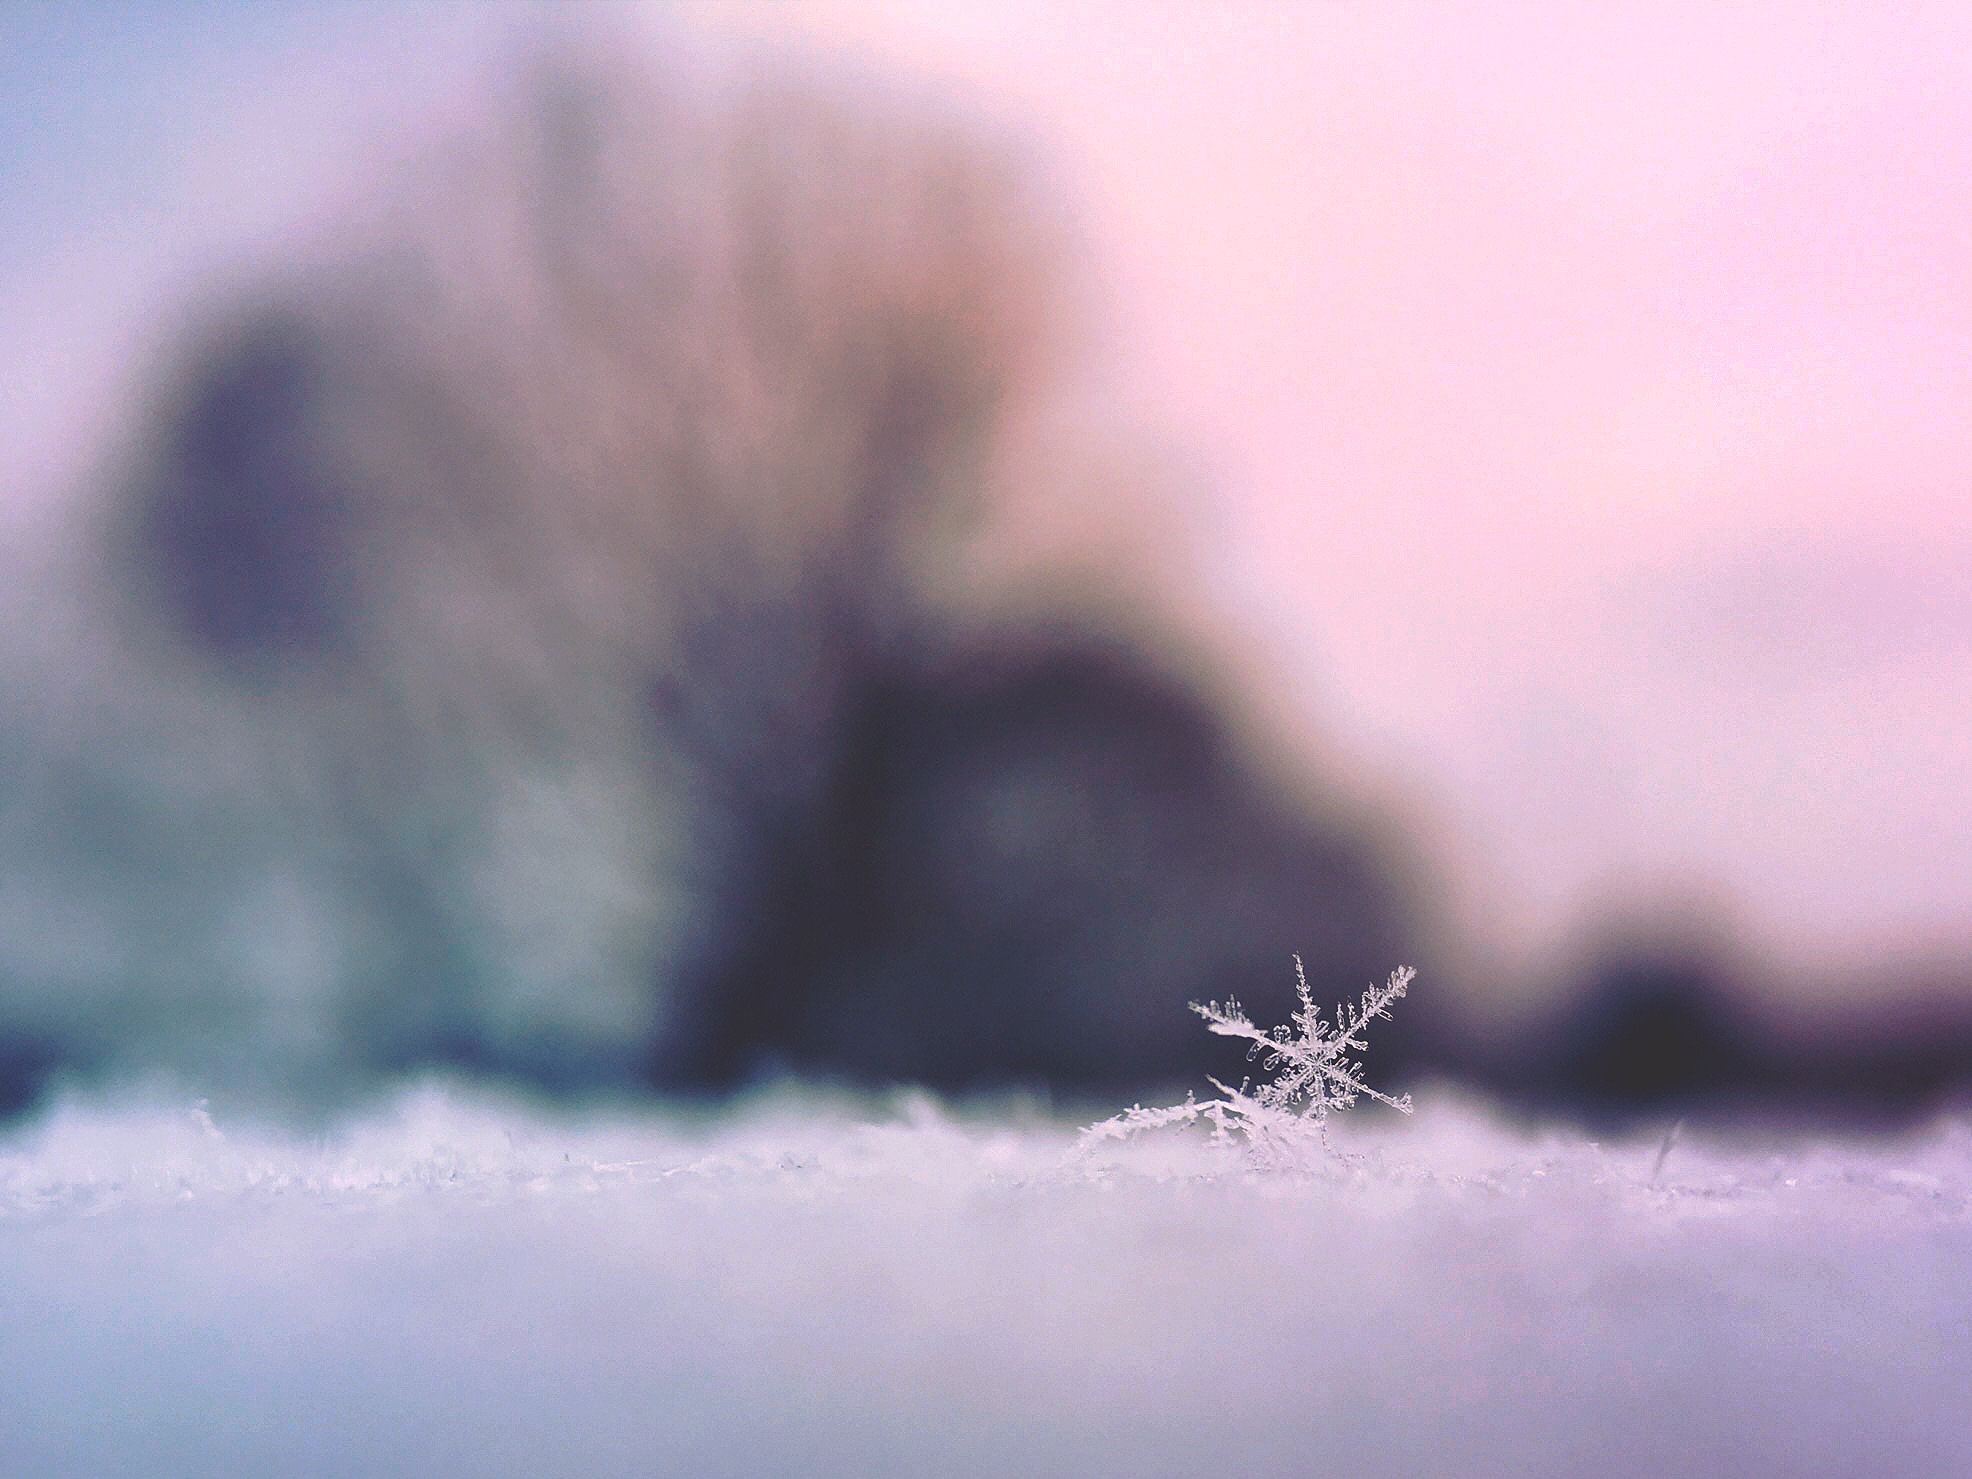
snow, cloud, sky, morning, wave, wind, frost, atmosphere, weather, freezing, macro photography, meteorological phenomenon, atmospheric phenomenon, atmosphere of earth